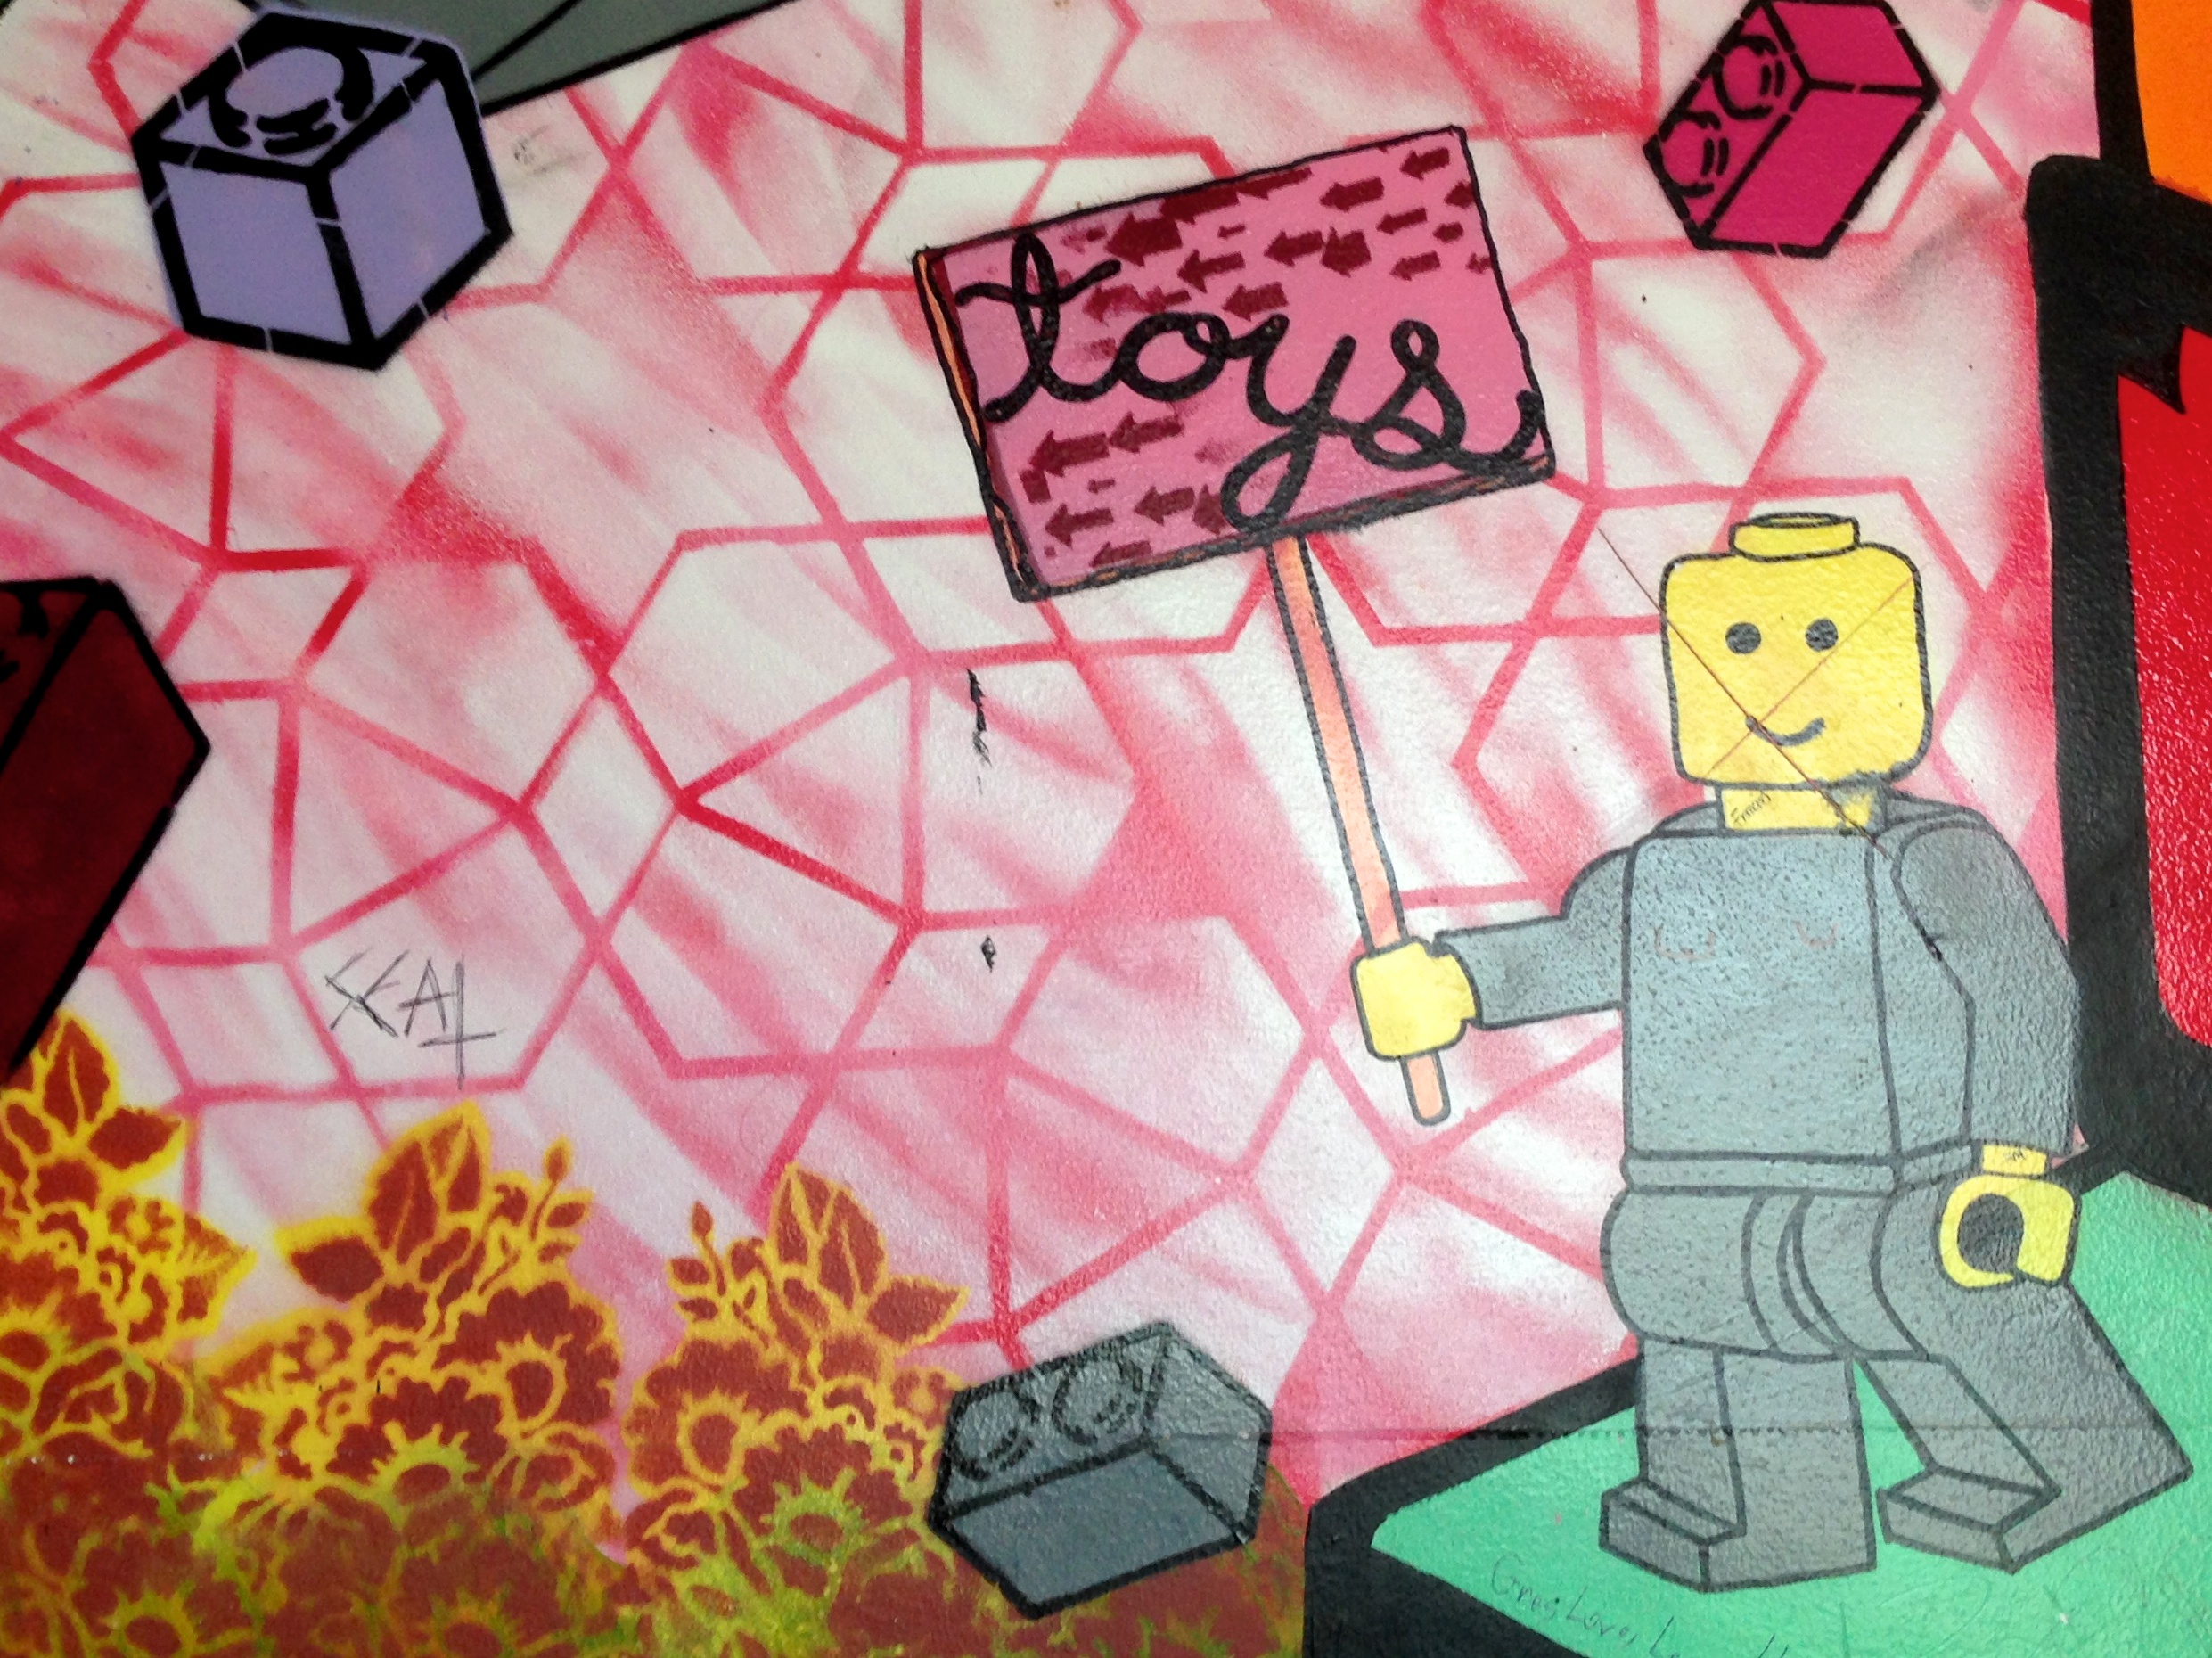
play, pattern, color, toy, art, drawing, illustration, design, toys, child art